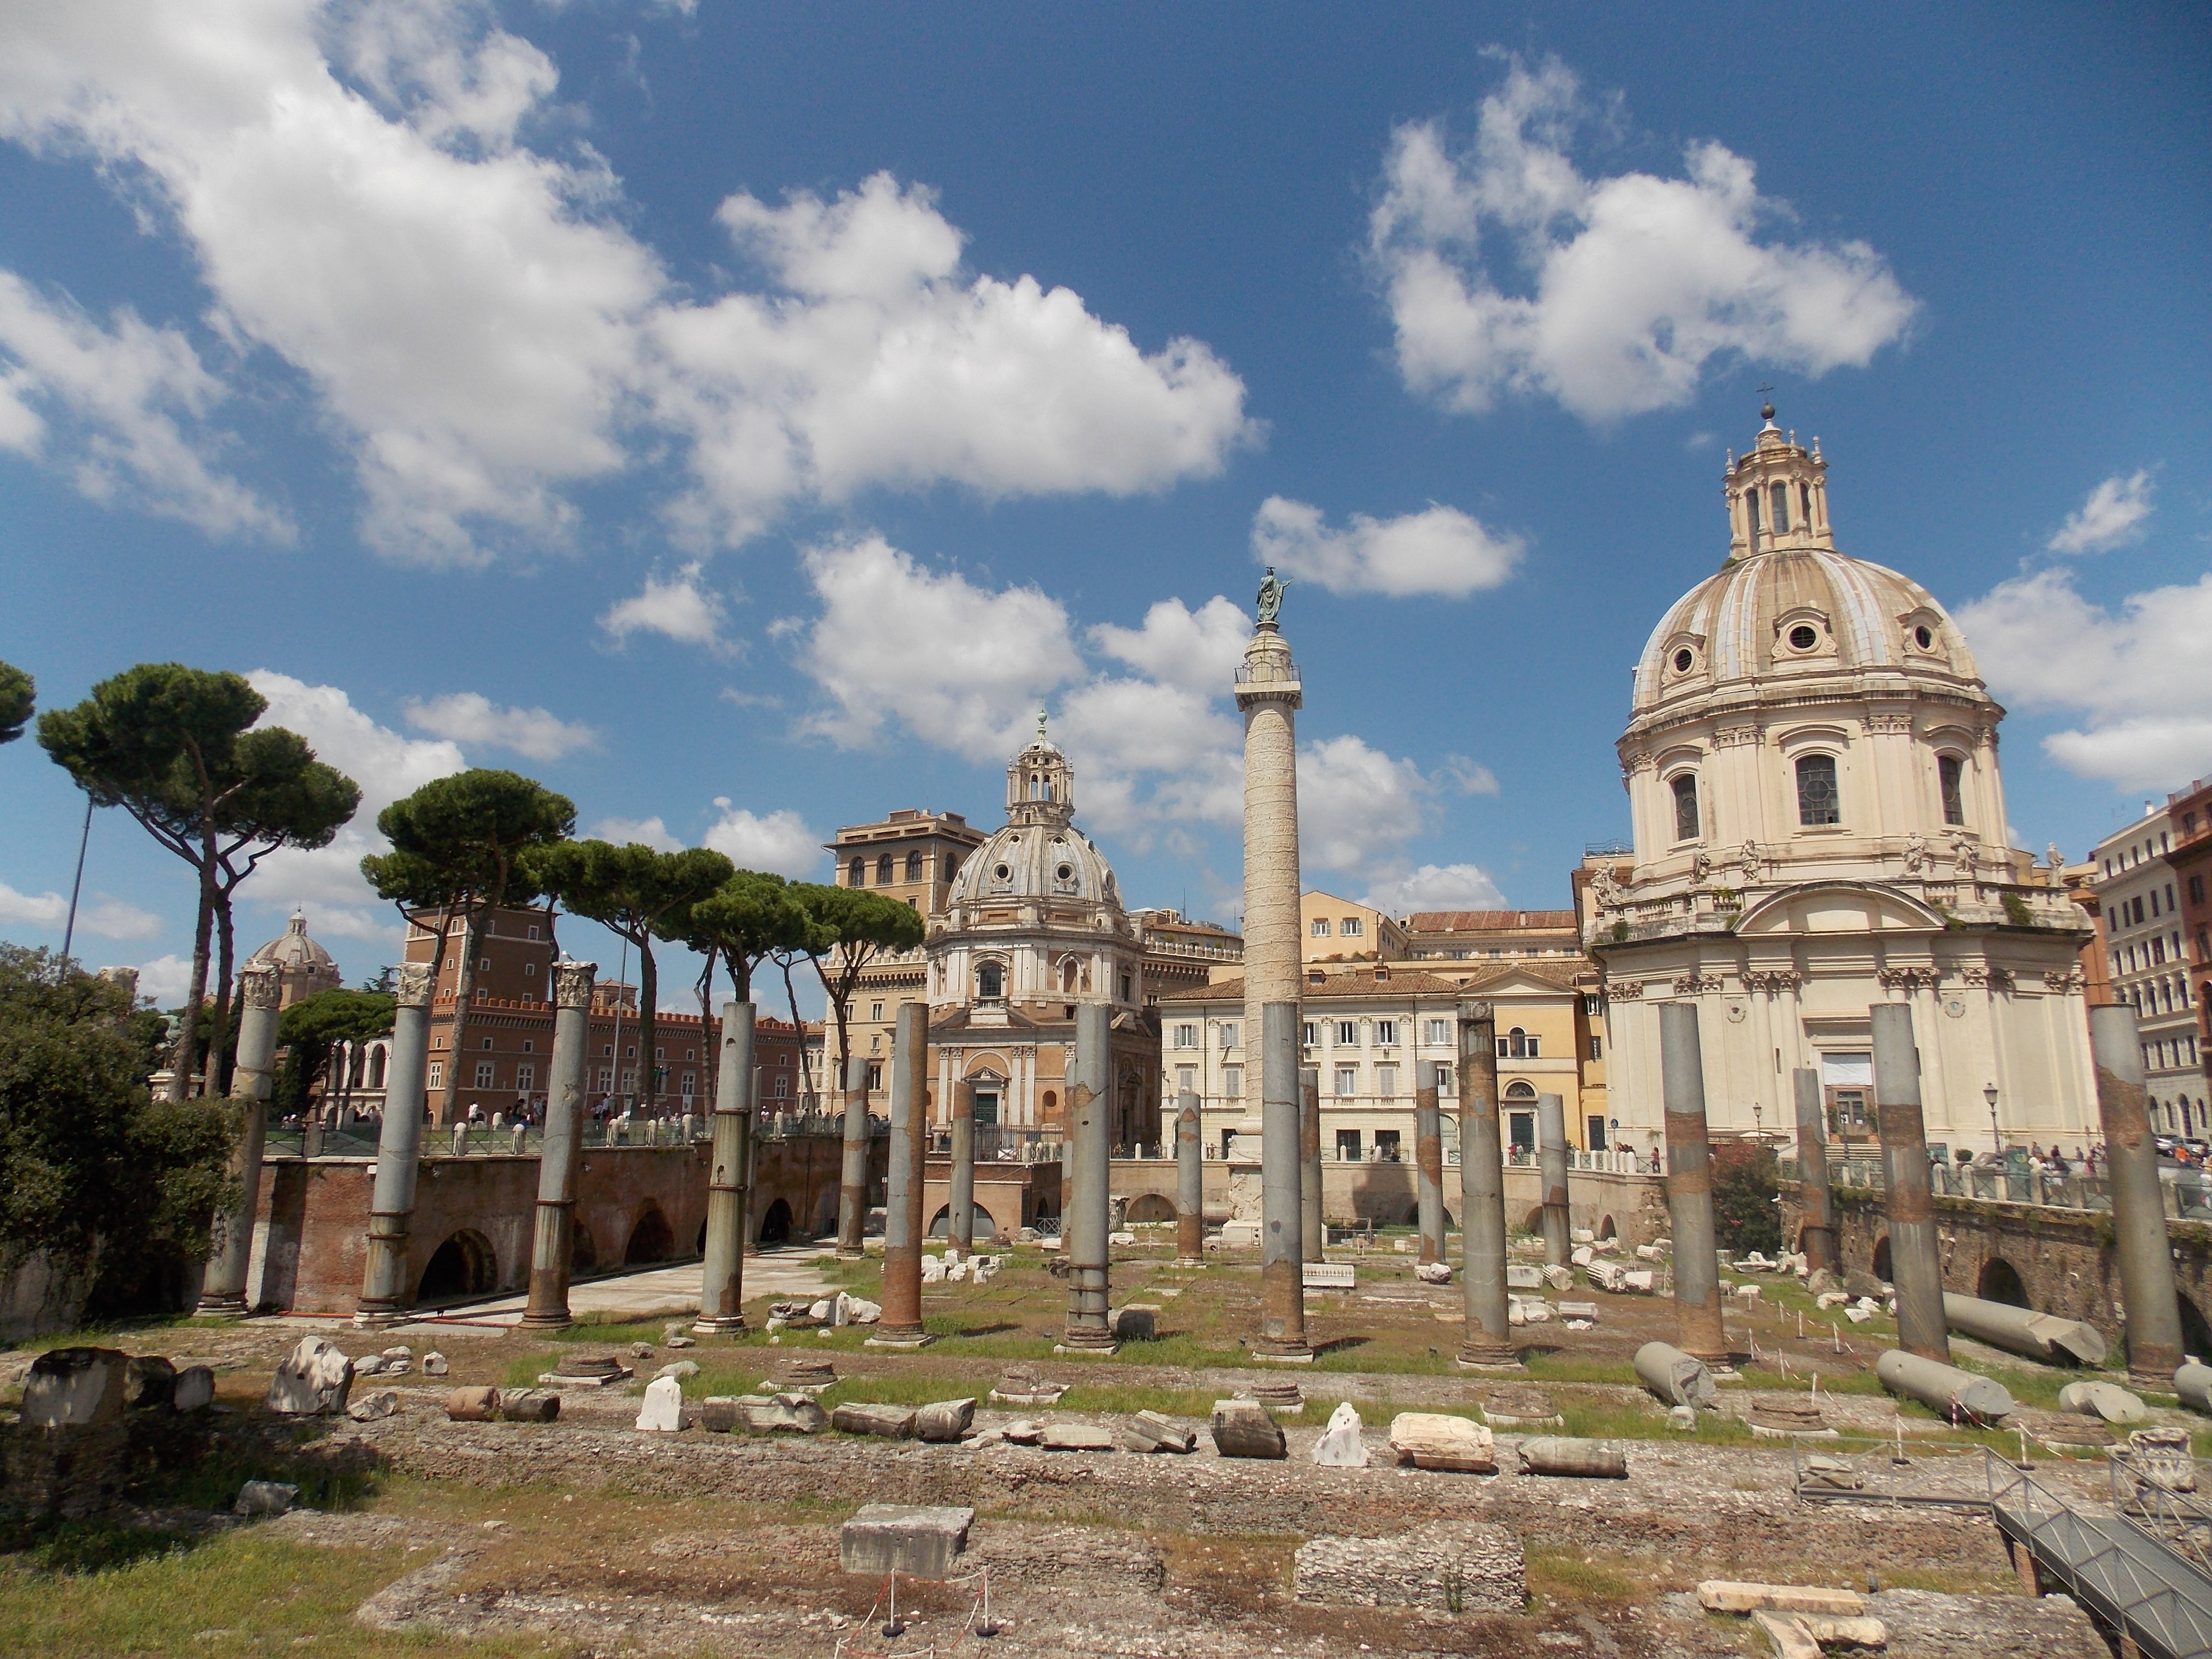
architecture, town, building, palace, old, monument, landmark, church, cathedral, tourism, place of worship, rome, ruins, famous, basilica, estate, ancient rome, unesco world heritage site, forum romanum, historic site, ancient history, ancient roman architecture